Nicolet College

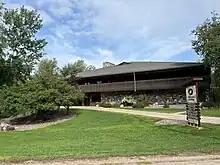
The Red Oak Center is one of the main buildings on campus, featuring the welcome center and student services

The Nicolet College District was created in 1967 with classes starting in January 1968. Shortly after the district was formed, college officials purchased 280 acres just south of Rhinelander to build the Lake Julia Campus. The first building, the Science Center, now the University Student Center, was constructed in 1969 and 1970. While that was being built, the college held its first classes in downtown Rhinelander in what is now the Rhinelander Fire Department.